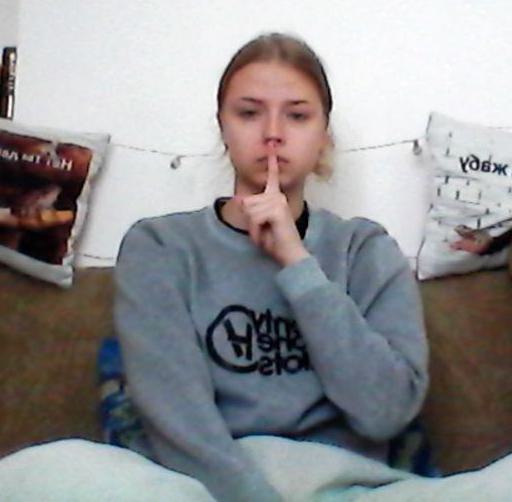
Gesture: mute